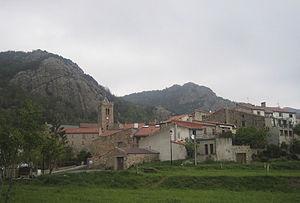
Coustouges est une commune française située dans le département des Pyrénées-Orientales, en région Occitanie.